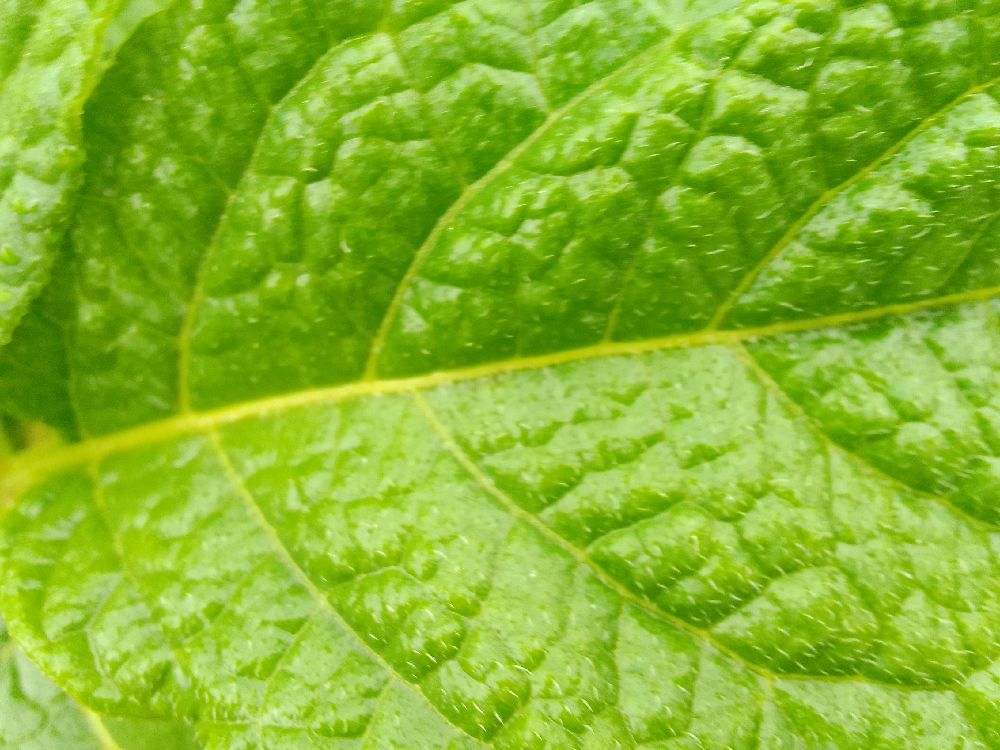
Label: Healthy